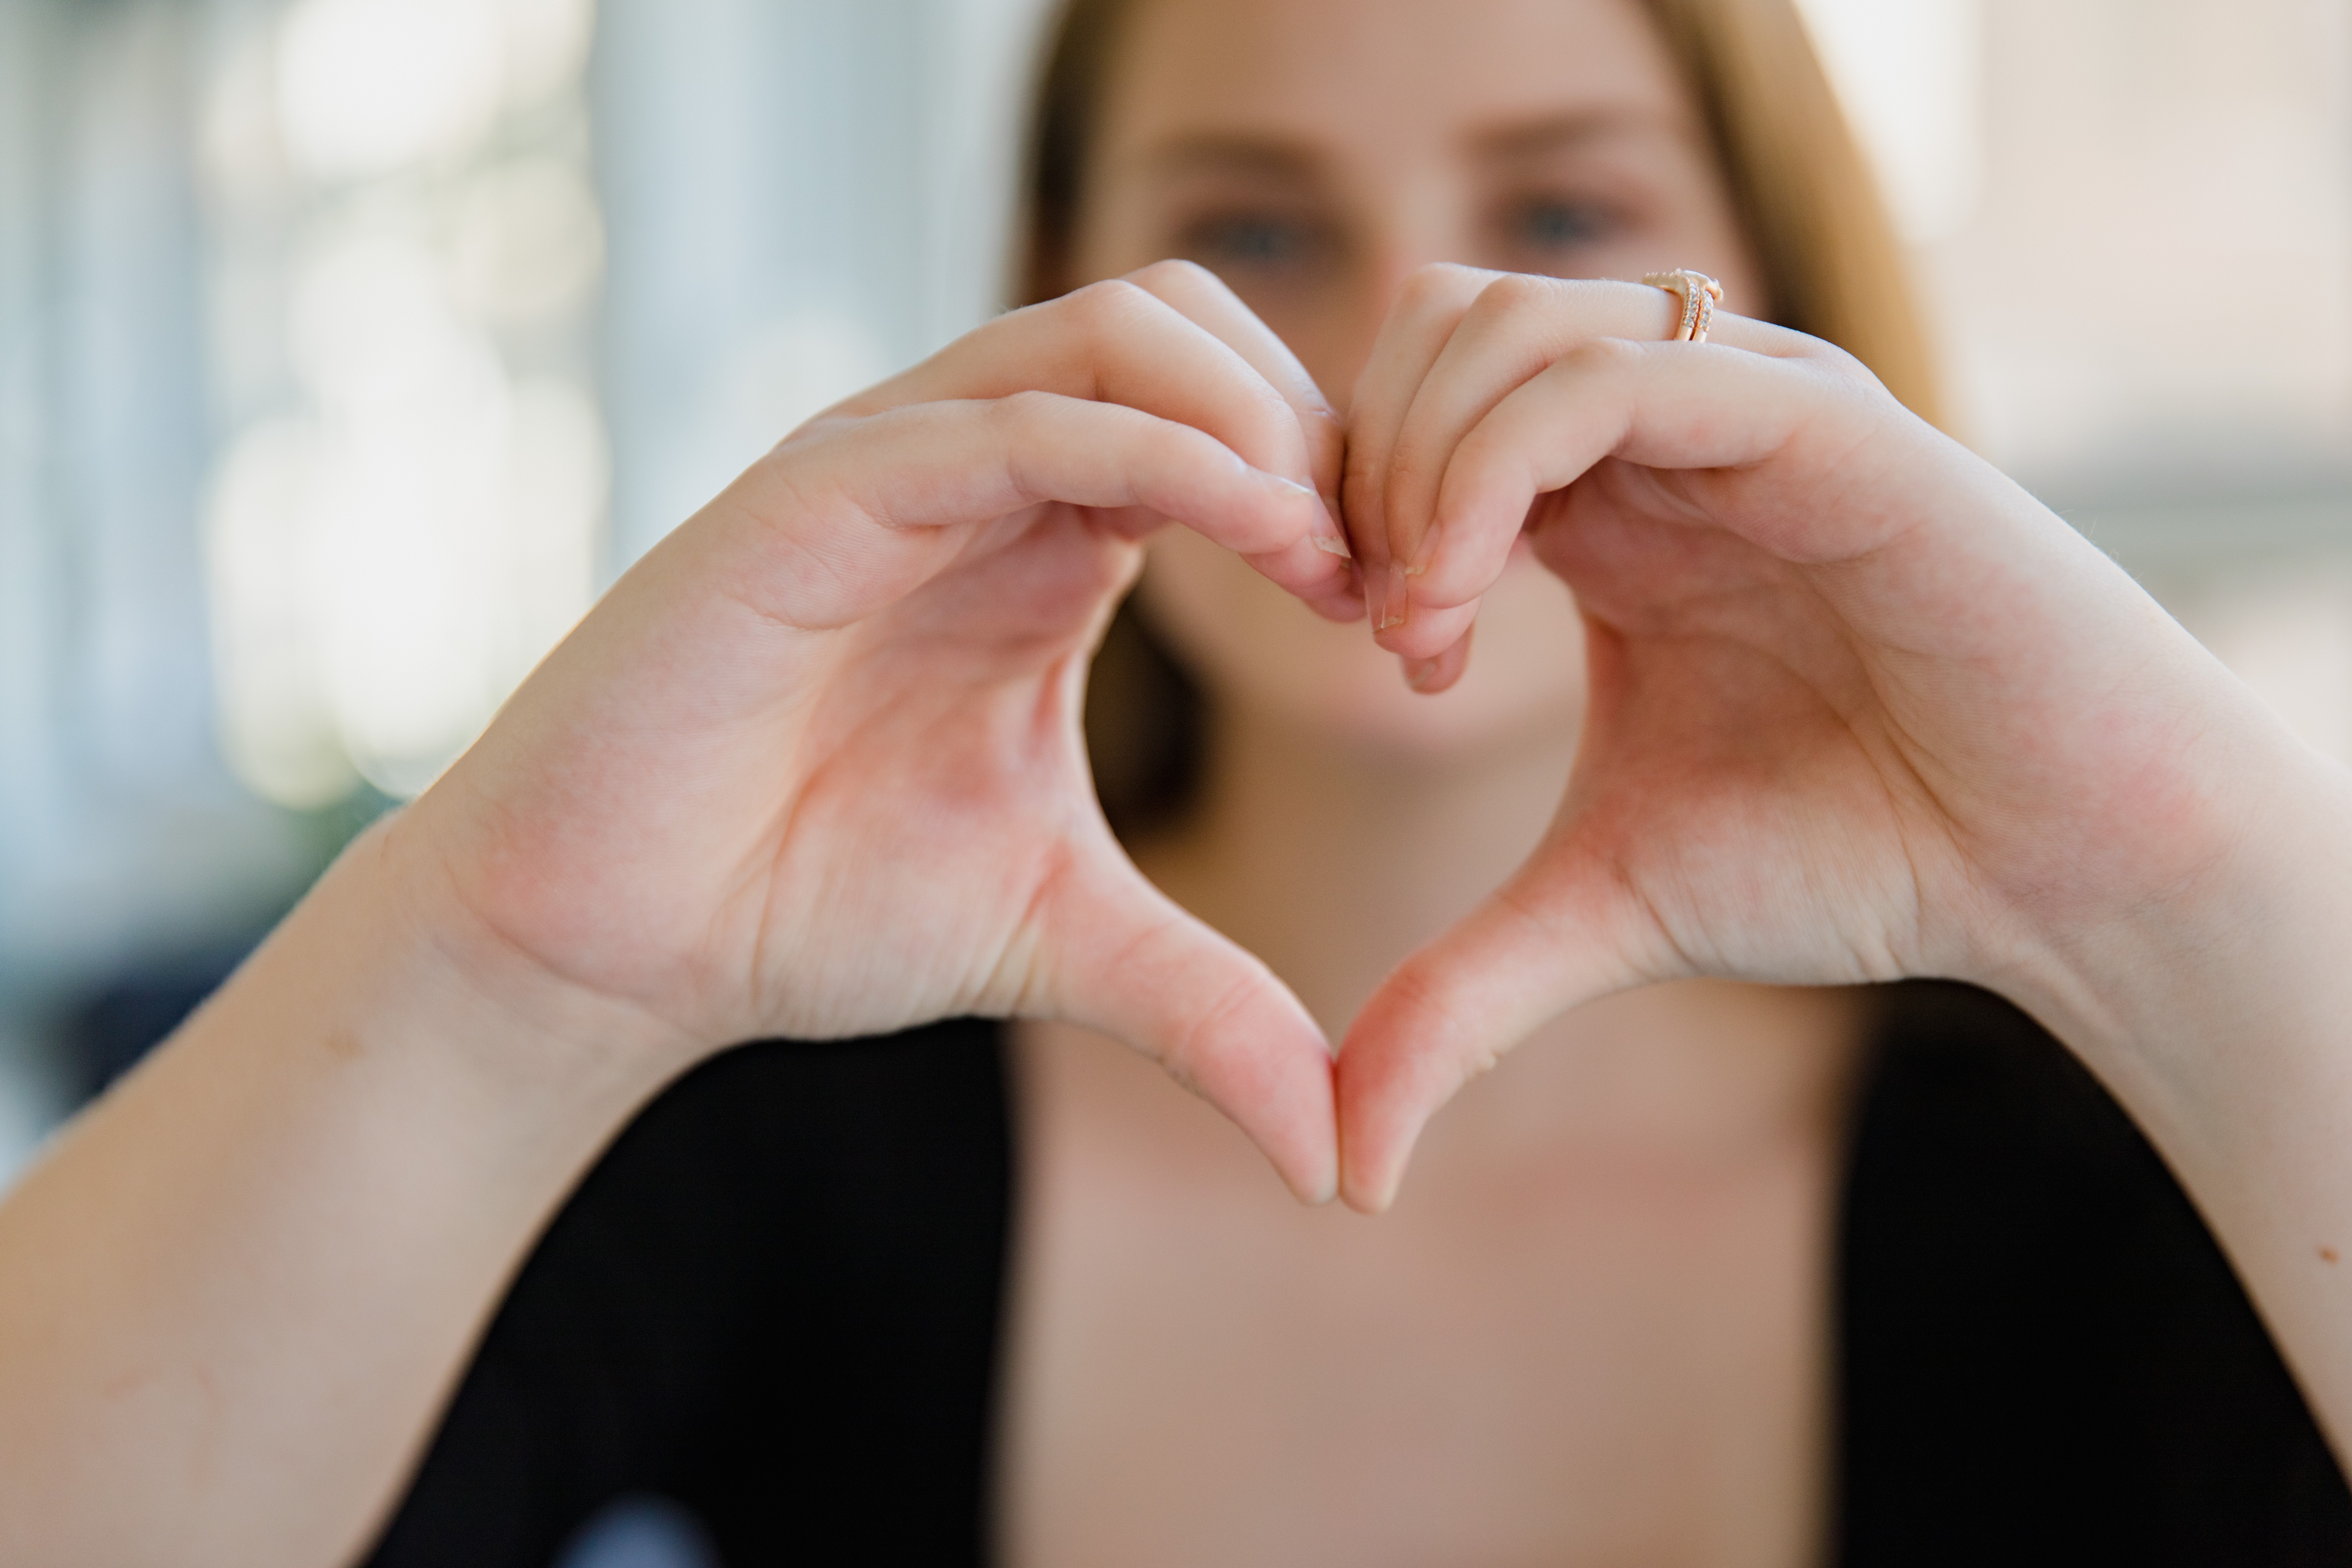
woman, lip, hand, plant, arm, eyelash, human body, dress, neck, gesture, thumb, nail, tree, wrist, door, nail care, gadget, human leg, peach, jewellery, brown hair, cup, flowering plant, child, petal, abdomen, fashion accessory, ring, flesh, toy, audio equipment, drinkware, portrait photography, rose family, heart, love